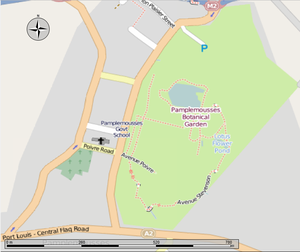
Le jardin botanique de Pamplemousses est un jardin botanique de trente-sept hectares situé à Maurice dans le district de Pamplemousses et le village du même nom.